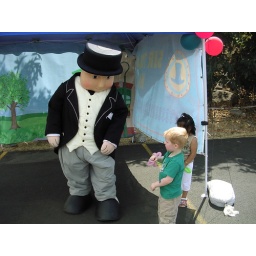
Moo elbows the flower girl out of the way in an attempt to high five Sir Topham Hat